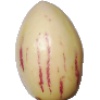
Label: pepino